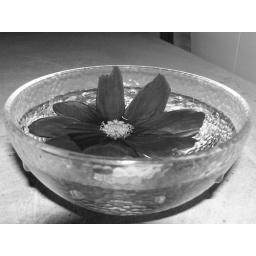
Deep pink cosmos in water photo converted to black and white